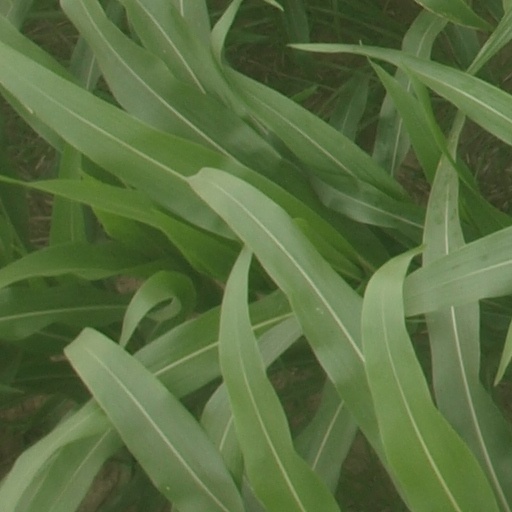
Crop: maize; corn